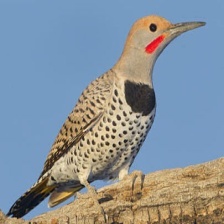
Species: GILDED FLICKER
Scientific name: COLAPTES AURATUS